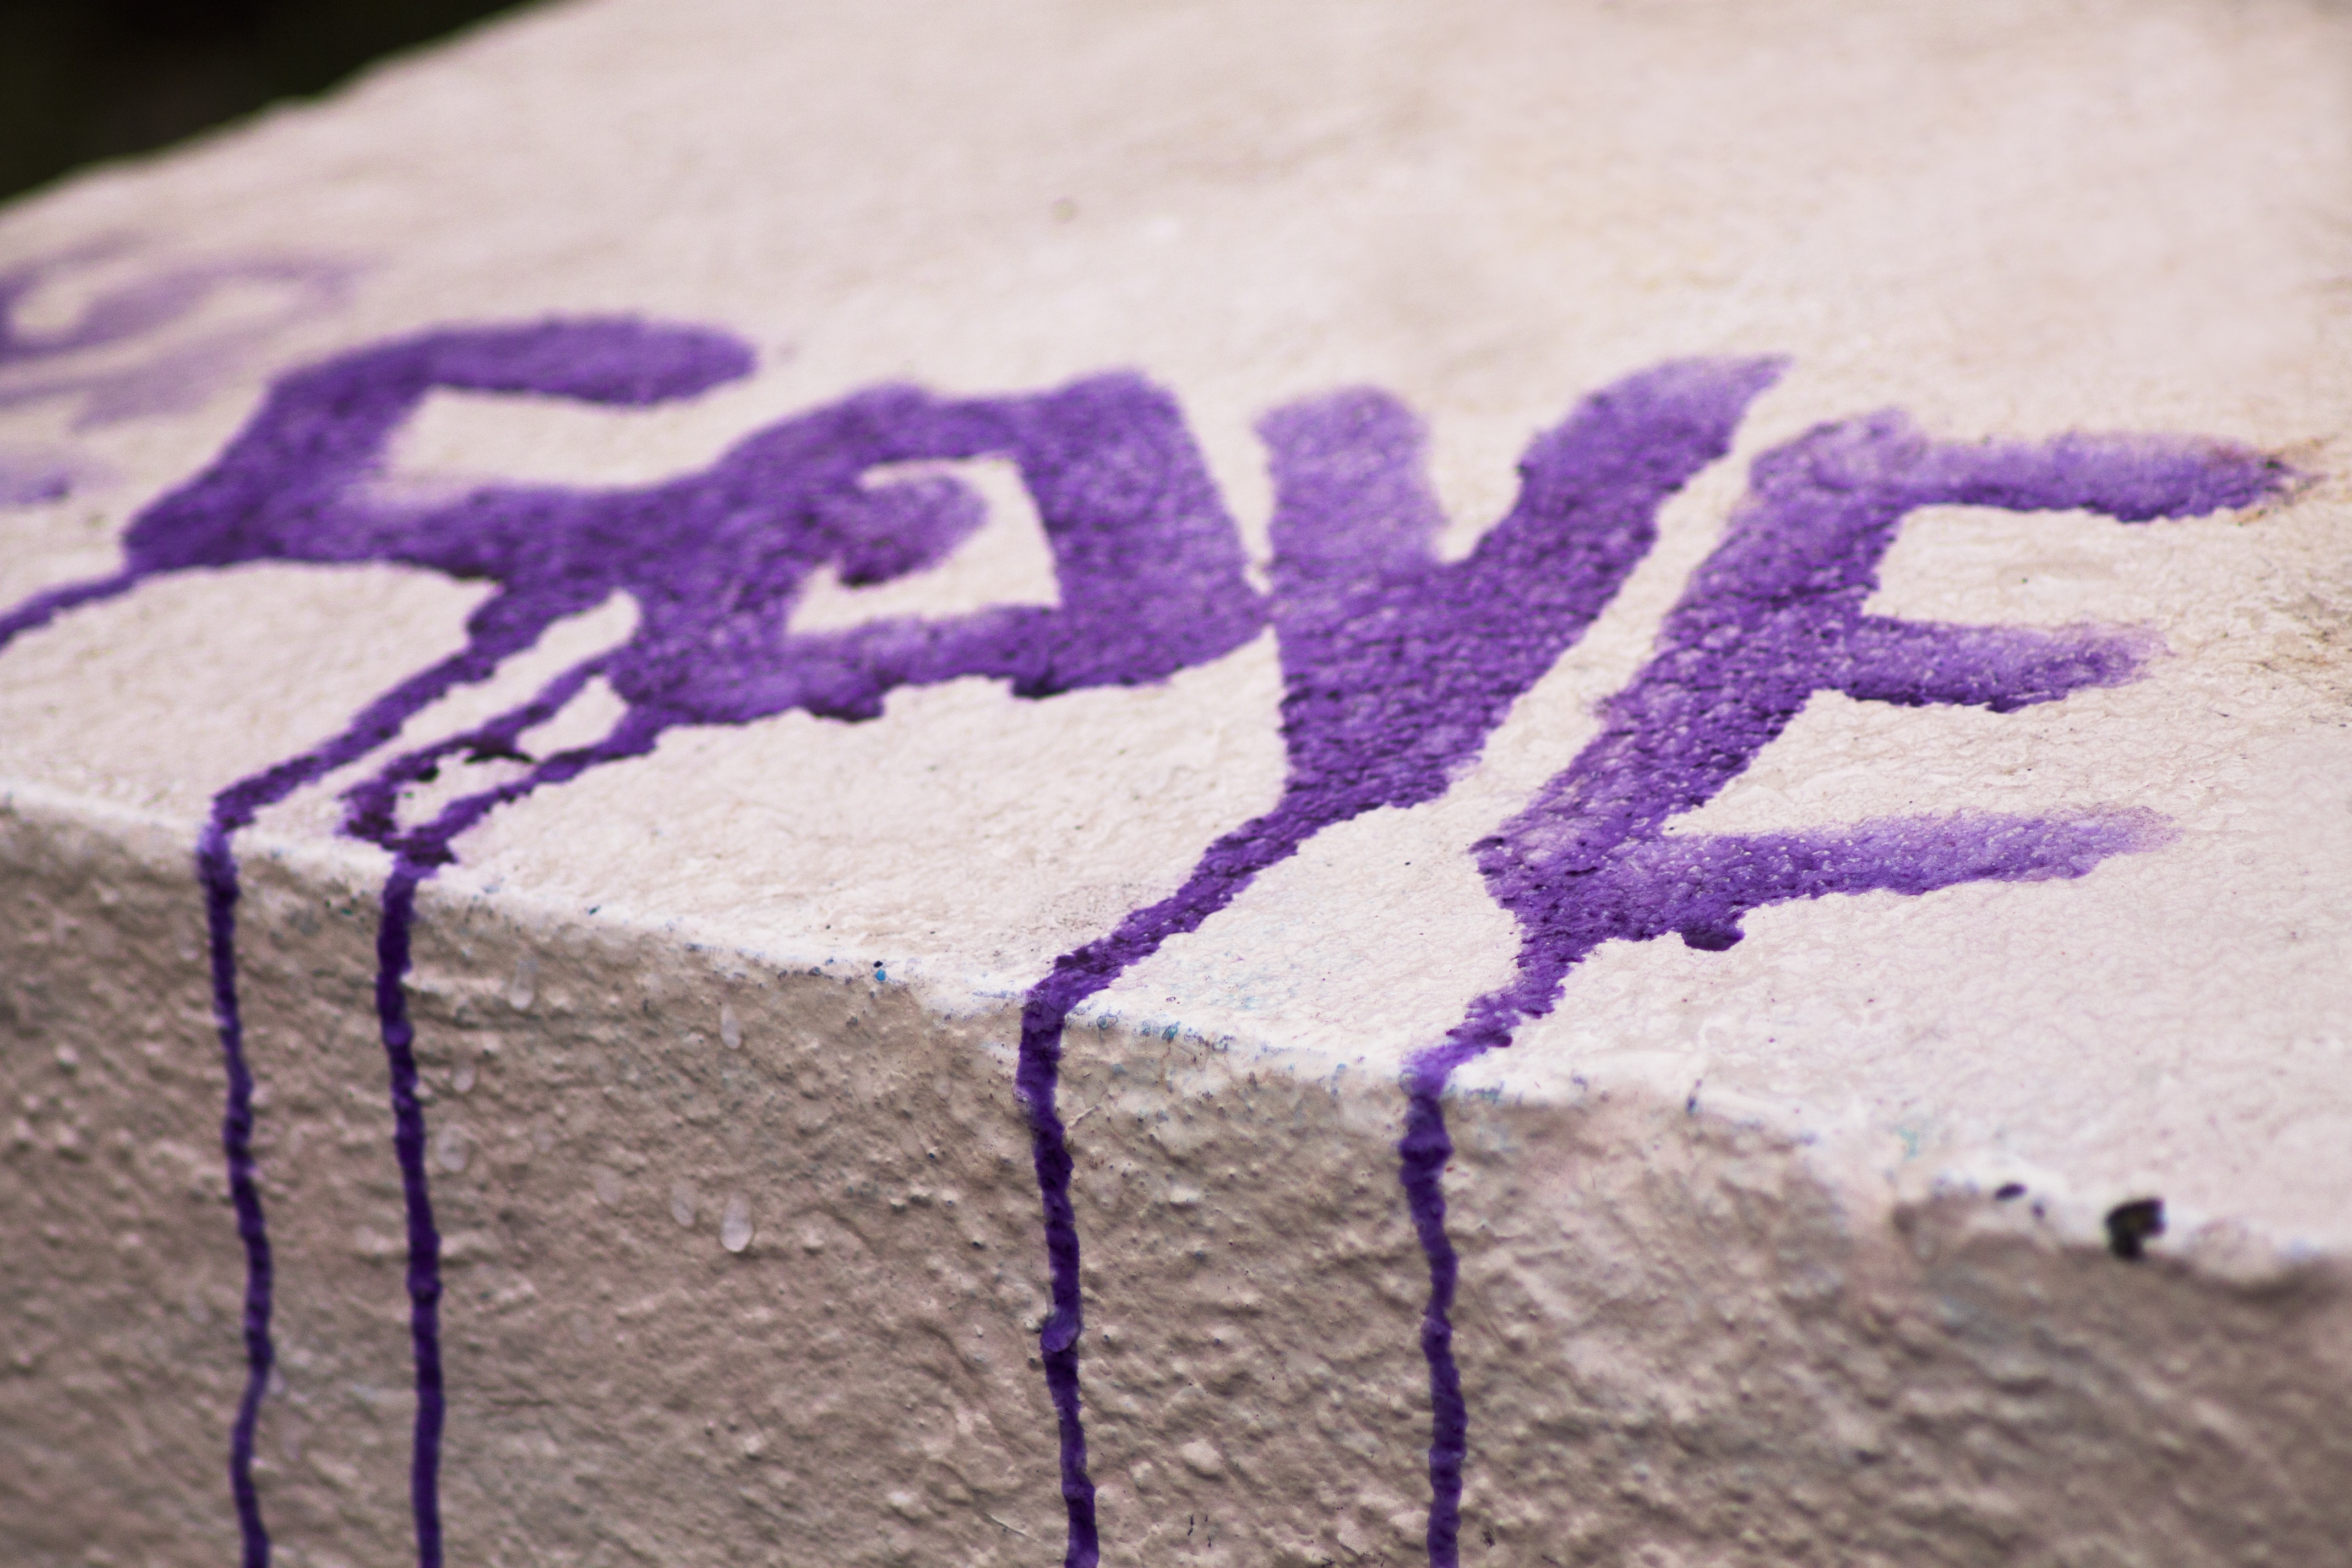
hand, purple, love, color, soil, paint, blue, graffiti, vandalism, drawing, eye, message, expression, organ, emotion, drips